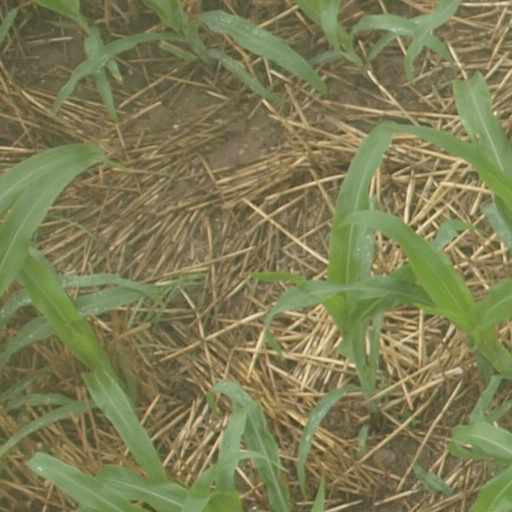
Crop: maize; corn